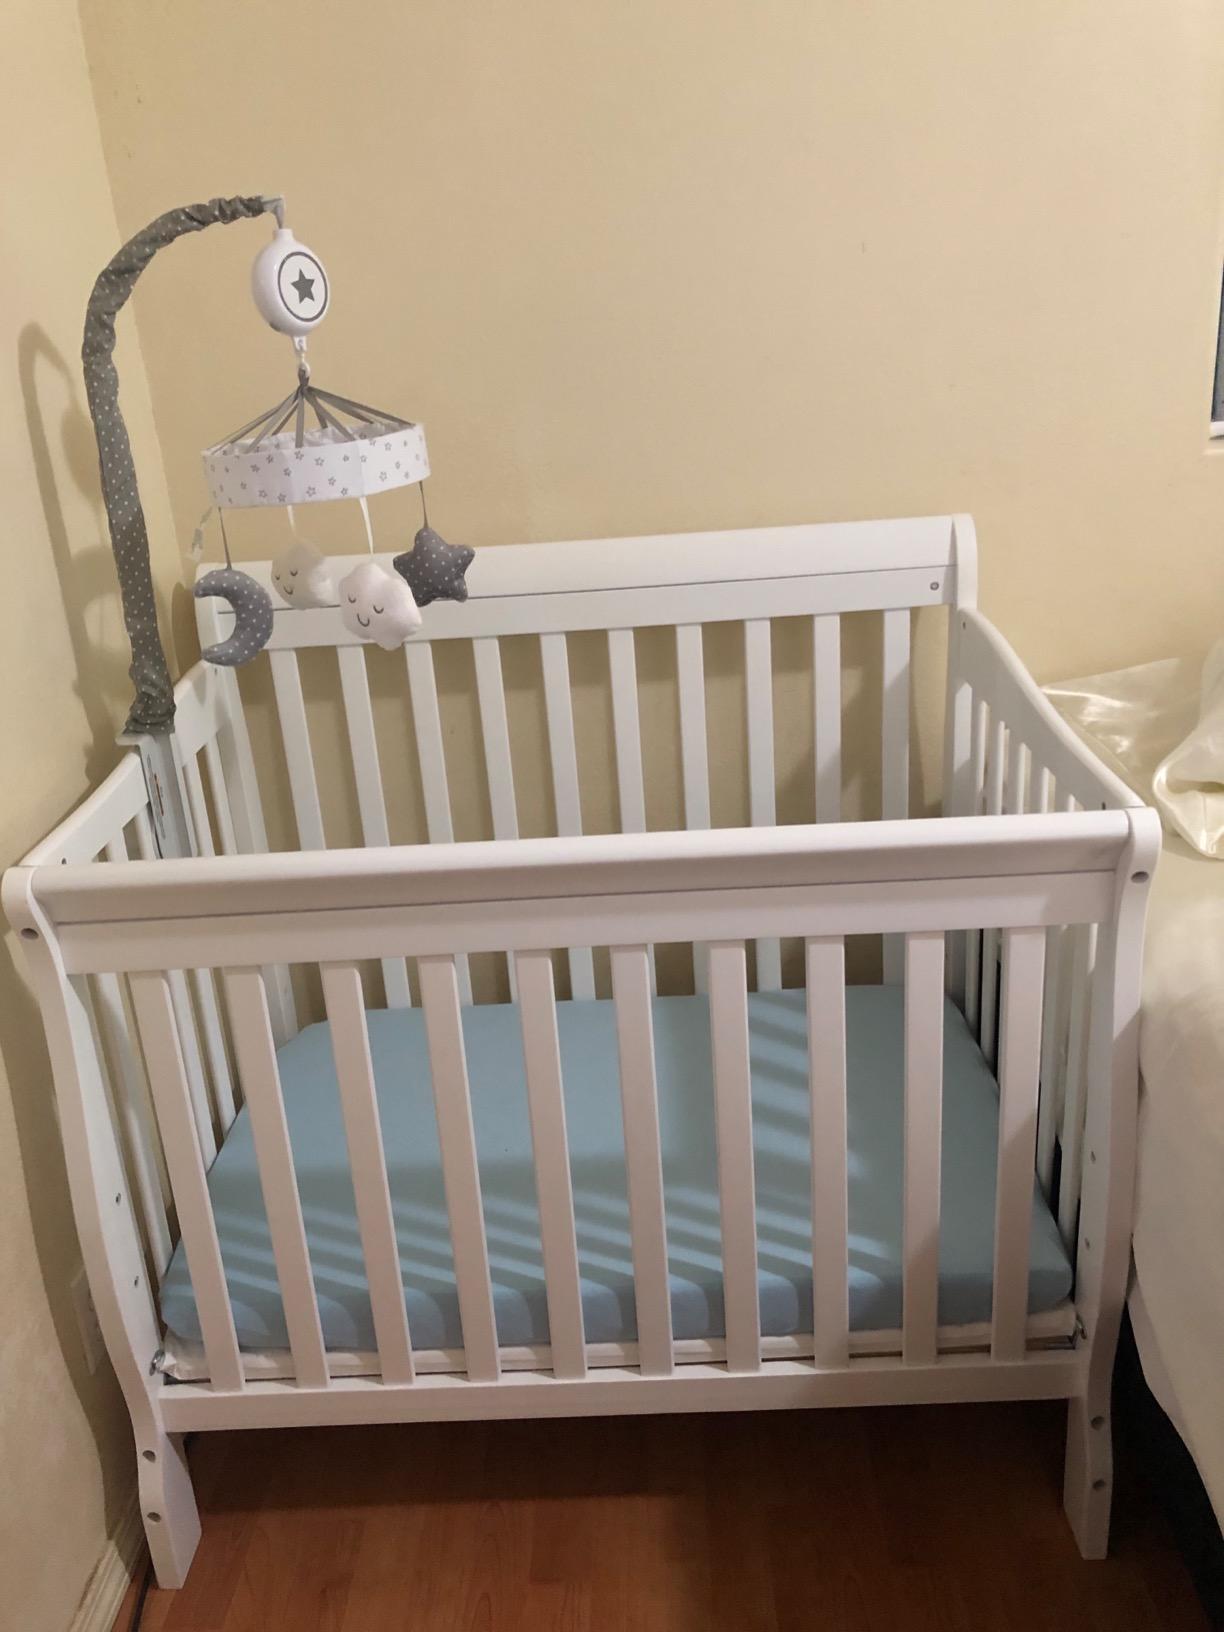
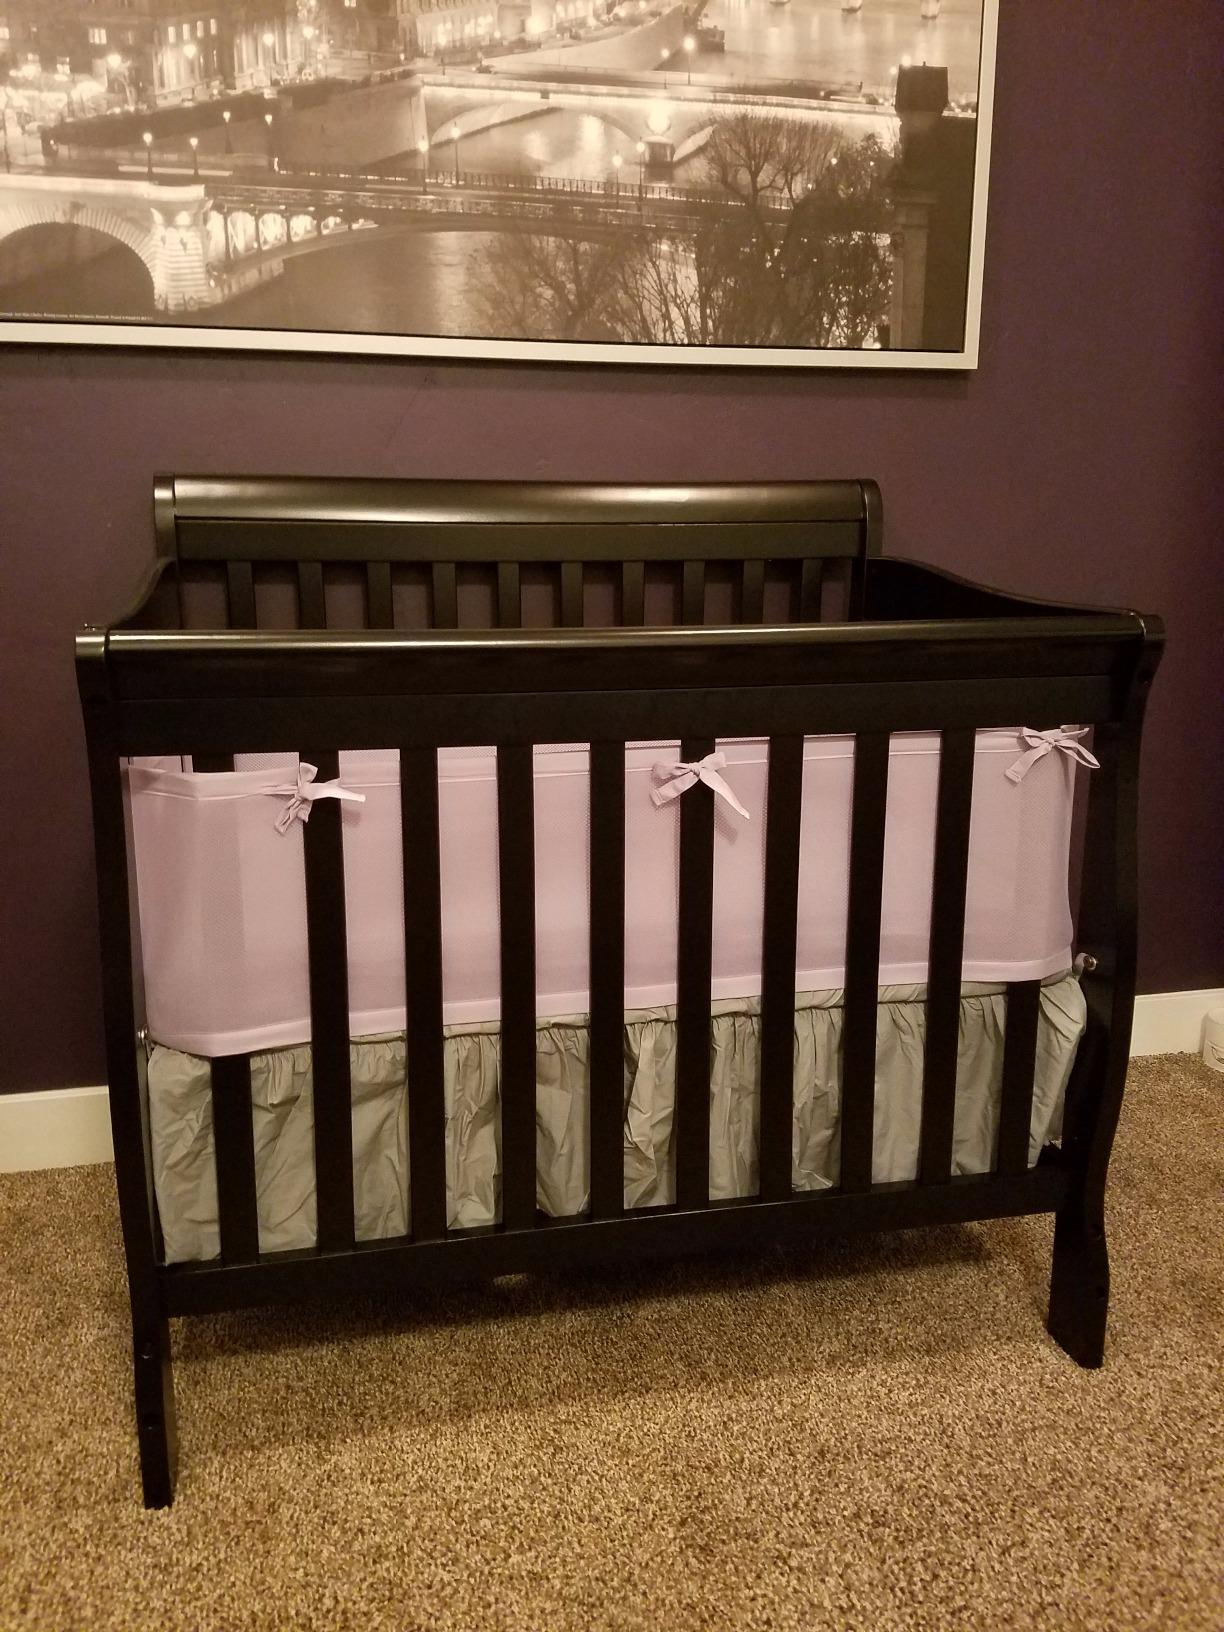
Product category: products_crib
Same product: no